Main Concourse

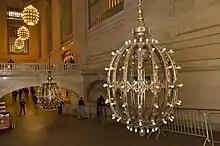
The concourse chandeliers lowered for cleaning in 2013

The concourse is lit by ten globe-shaped chandeliers in the Beaux-Arts style, each of which weighs and contains 110 bulbs.